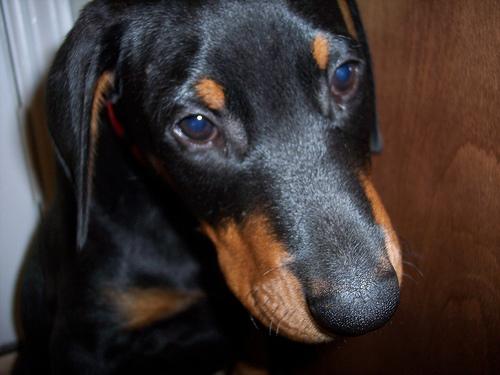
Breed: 209-n000054-Doberman